Premik Russell Tubbs

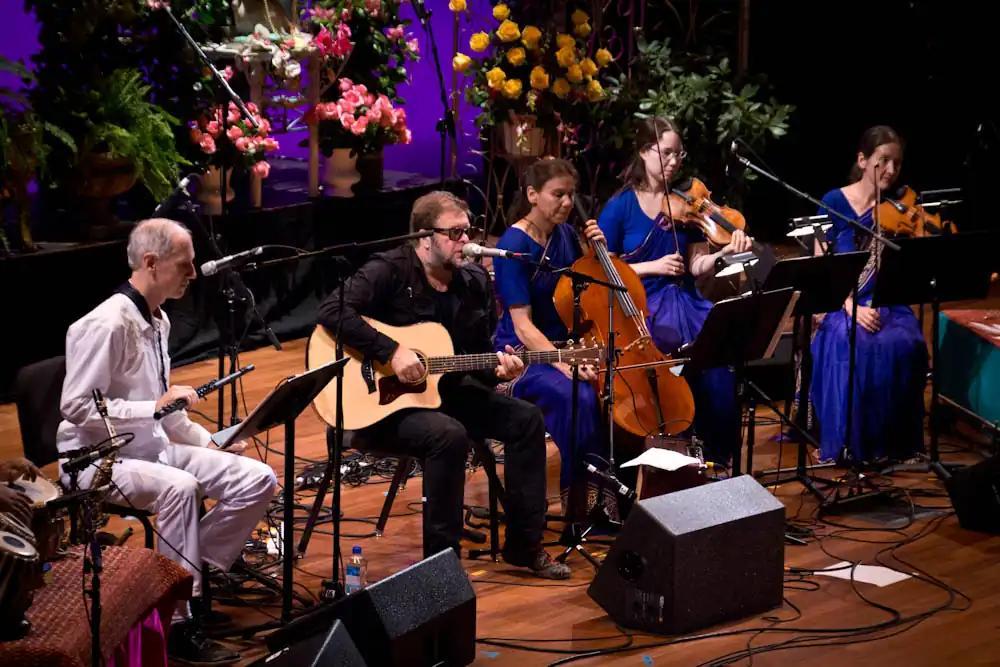
Tubbs on Concert 2011(left)

More recently he performed with Sting, Lady Gaga, Ravi & Anoushka Shankar. In April 2012, Premik was invited to perform at the Carnegie Hall in the "Revlon Concert for the Rainforest Fund" featuring Sting, Elton John, James Taylor, Meryl Streep, Jennifer Hudson, Bruno Mars, Katharine McPhee, Bryn Terfel, Rosanne Cash and Vince Gill.